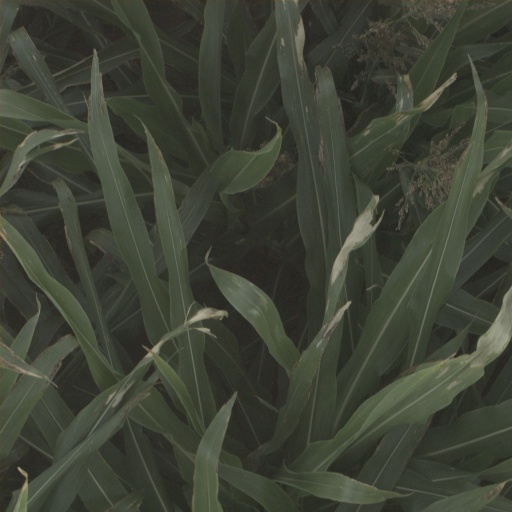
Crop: sorghum